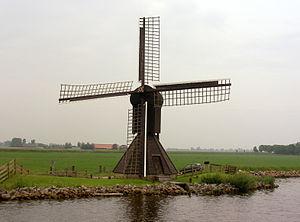
Cet article recense les moulins à vent de la province de Frise, aux Pays-Bas.